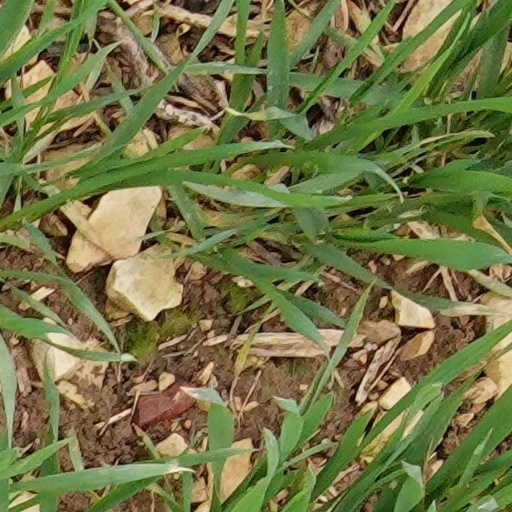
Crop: wheat